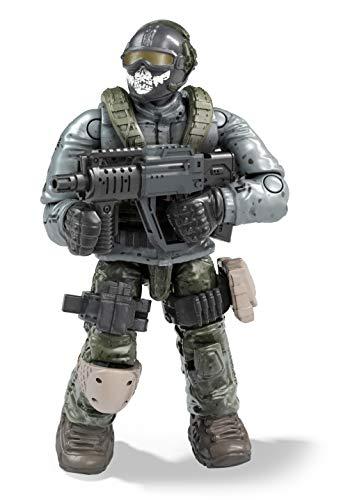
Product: Mega Construx Call of Duty Simon Ghost Riley
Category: Toys & Games | Toy Figures & Playsets | Action Figures
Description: Buildable, super-poseable Simon "Ghost" Riley micro action figure with printed detail.
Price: $5.99
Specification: ProductDimensions:6x1.1x3.9inches|ItemWeight:0.96ounces|ShippingWeight:0.96ounces(Viewshippingratesandpolicies)|ASIN:B07MZG4MX4|Itemmodelnumber:GFW74|Manufacturerrecommendedage:10-15years